Buck Owens

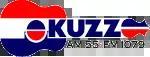
KUZZ Radio logo featuring a depiction of Owens's trademark guitar

Before the 1960s ended, Owens and manager Jack McFadden began to concentrate on Owens's financial future. He bought several radio stations, including KNIX (AM) (later KCWW) and KNIX-FM in Phoenix and KUZZ-FM in Bakersfield. During the 1990s, Owens was co-owner of the country music network Real Country, of which, the Owens-owned station KCWW was the flagship station. In 1998, Owens sold KCWW to ABC/Disney for $8,850,000 and sold KNIX-FM to Clear Channel Communications, but he maintained ownership of KUZZ until his death.